Private currency in pre-revolutionary Russia

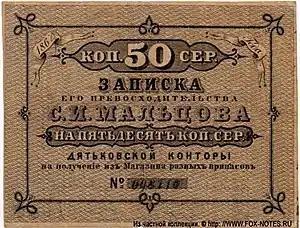
Example of Maltsov banknote of 50 kopeck produced in 1744

Malt'sov was a russian industrialist, who created his own Maltsovsky factory district, covering an area of about 215,000 hectares, was located along the Bolva River, the tributary of the Desna and the Zhizdre River, to the Oka tributary on the lands of adjacent districts of the Oryol province (which included the then Bryansk), Kaluga and Smolensk provinces. In general, the industry of a multi-populated district was a conglomerate of a wide variety of enterprises - iron foundries and machine-building plants, glass, crystal and faience, paper-making and even distilleries, breweries and honeymakers, not to mention small subsidiary enterprises. During the heyday of the Maltsov industrial district, there were more than 20 large factories alone. Maltsov factories gave earnings to almost one hundred thousand people, counting not only the indigenous population, but also the surrounding peasantry, which was hired for side work in factories - for the transportation of ore, fuel, coal, for forest work, and so on.